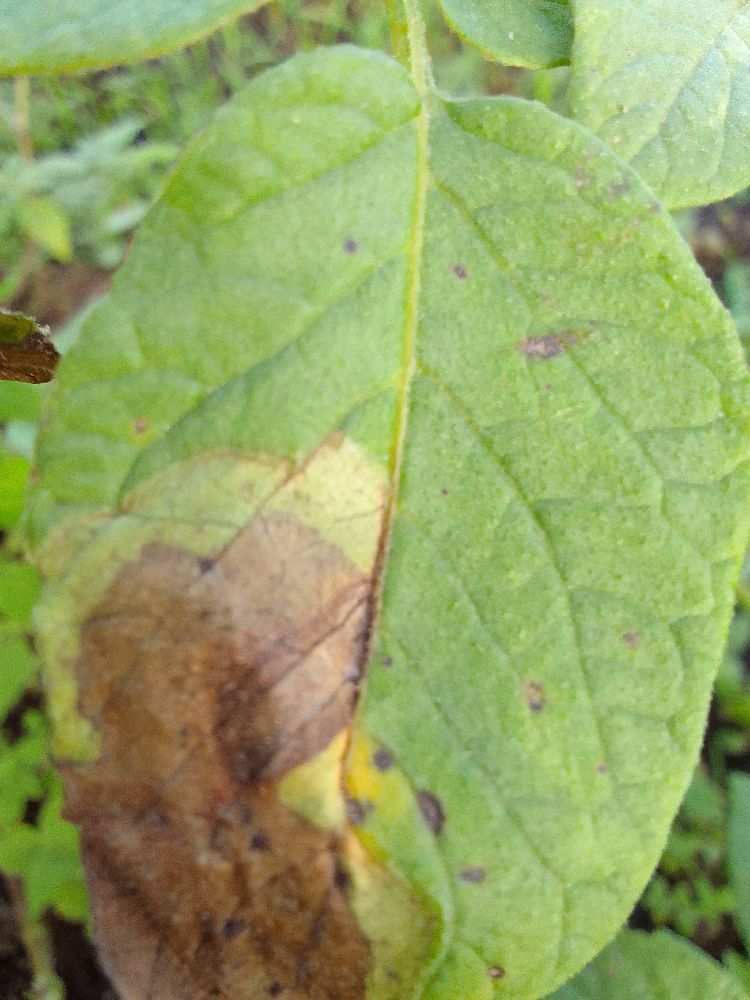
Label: Late blight